Himekawa Station (Hokkaido)

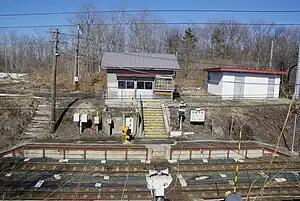
Himekawa Station platforms and structure in March 2009

was a railway station on the Hakodate Main Line in Mori, Hokkaido, Japan, operated by Hokkaido Railway Company (JR Hokkaido). Opened in 1951, it closed in March 2017.